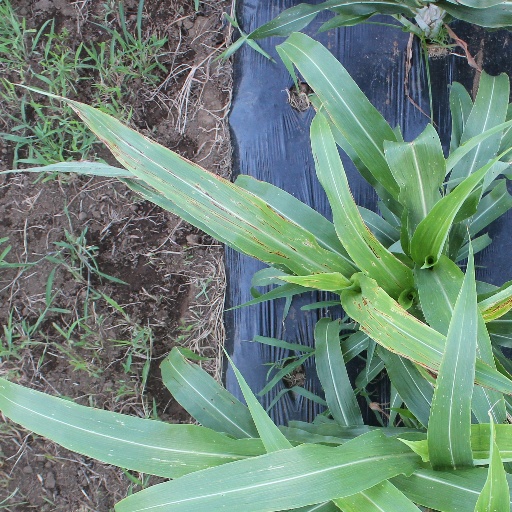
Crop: sorghum